First National Bank and Trust Company Building (Perry, Oklahoma)

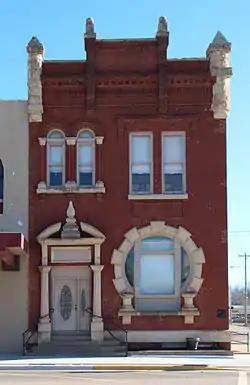
First National Bank and Trust Company Building, January 4, 2015

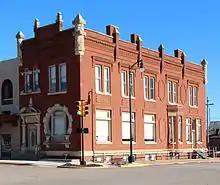

The First National Bank and Trust Company Building is a historic building located within the Perry Courthouse Square Historic District at the corner of 6th Street and Cedar Street (300 W. 6th St.) in Perry, Oklahoma. It was built in 1902 and listed on the National Register of Historic Places (NRHP) in 1979.